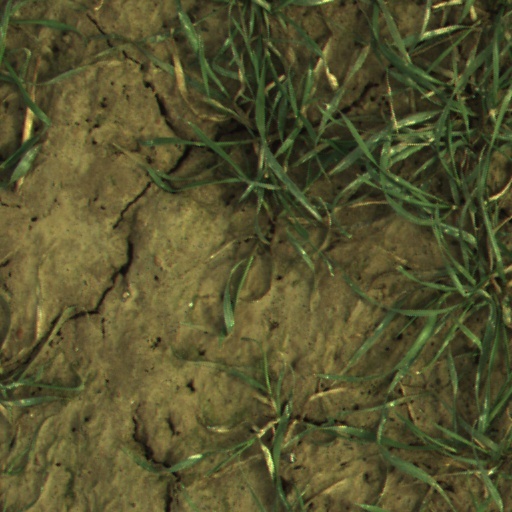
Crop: wheat